Willa Cather

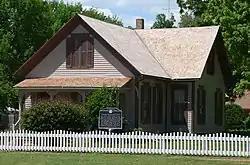
Willa Cather Childhood Home, Red Cloud, Nebraska

Cather was born in 1873 on her maternal grandmother's farm in the Back Creek Valley near Winchester, Virginia. Her father, Charles Fectigue Cather, descended from a family that had originated in Wales, deriving the Cather surname from Cadair Idris, a Gwynedd mountain. Her mother, Mary Virginia Boak, was a former school teacher. By the time Willa turned 12 months old, the family moved to Willow Shade, a Greek Revival-style home on 130 acres, given to them by her paternal grandparents.